Drill commands

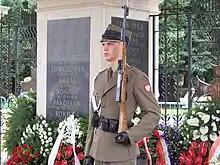
A Polish soldier in the slope arms position

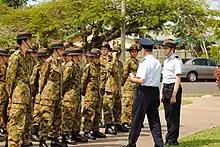
Australian Air Force Cadets stand at ease

Drill commands are generally used with a group that is marching, most often in military foot drills or in a marching band. Drill commands are usually heard in major events involving service personnel, reservists and veterans of a country's armed forces, and by extension, public security services and youth uniformed organizations.